Woll House

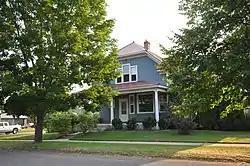

The Woll House, at 905 Fourth Ave. W. in Kalispell, Montana, was built in 1908. It was listed on the National Register of Historic Places in 1994.